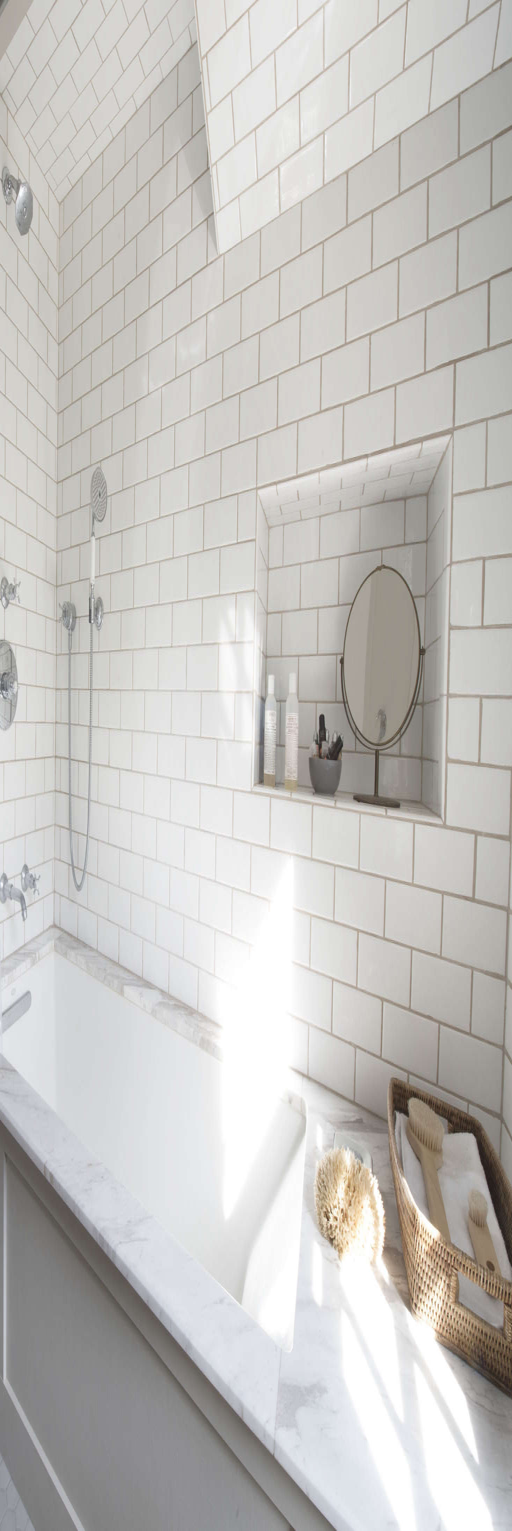
a woven basket keeps towels and brushes in reach of the sunny bath .